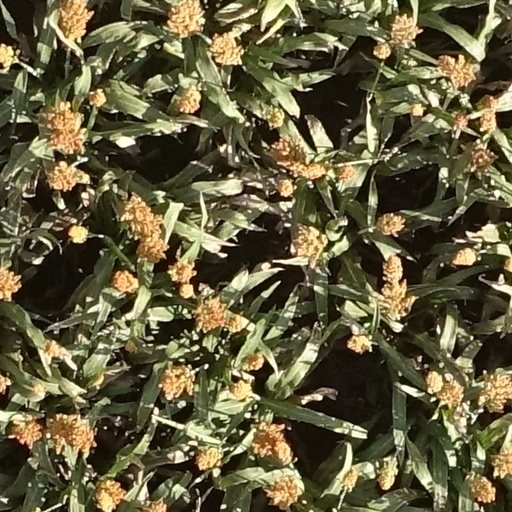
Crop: sorghum